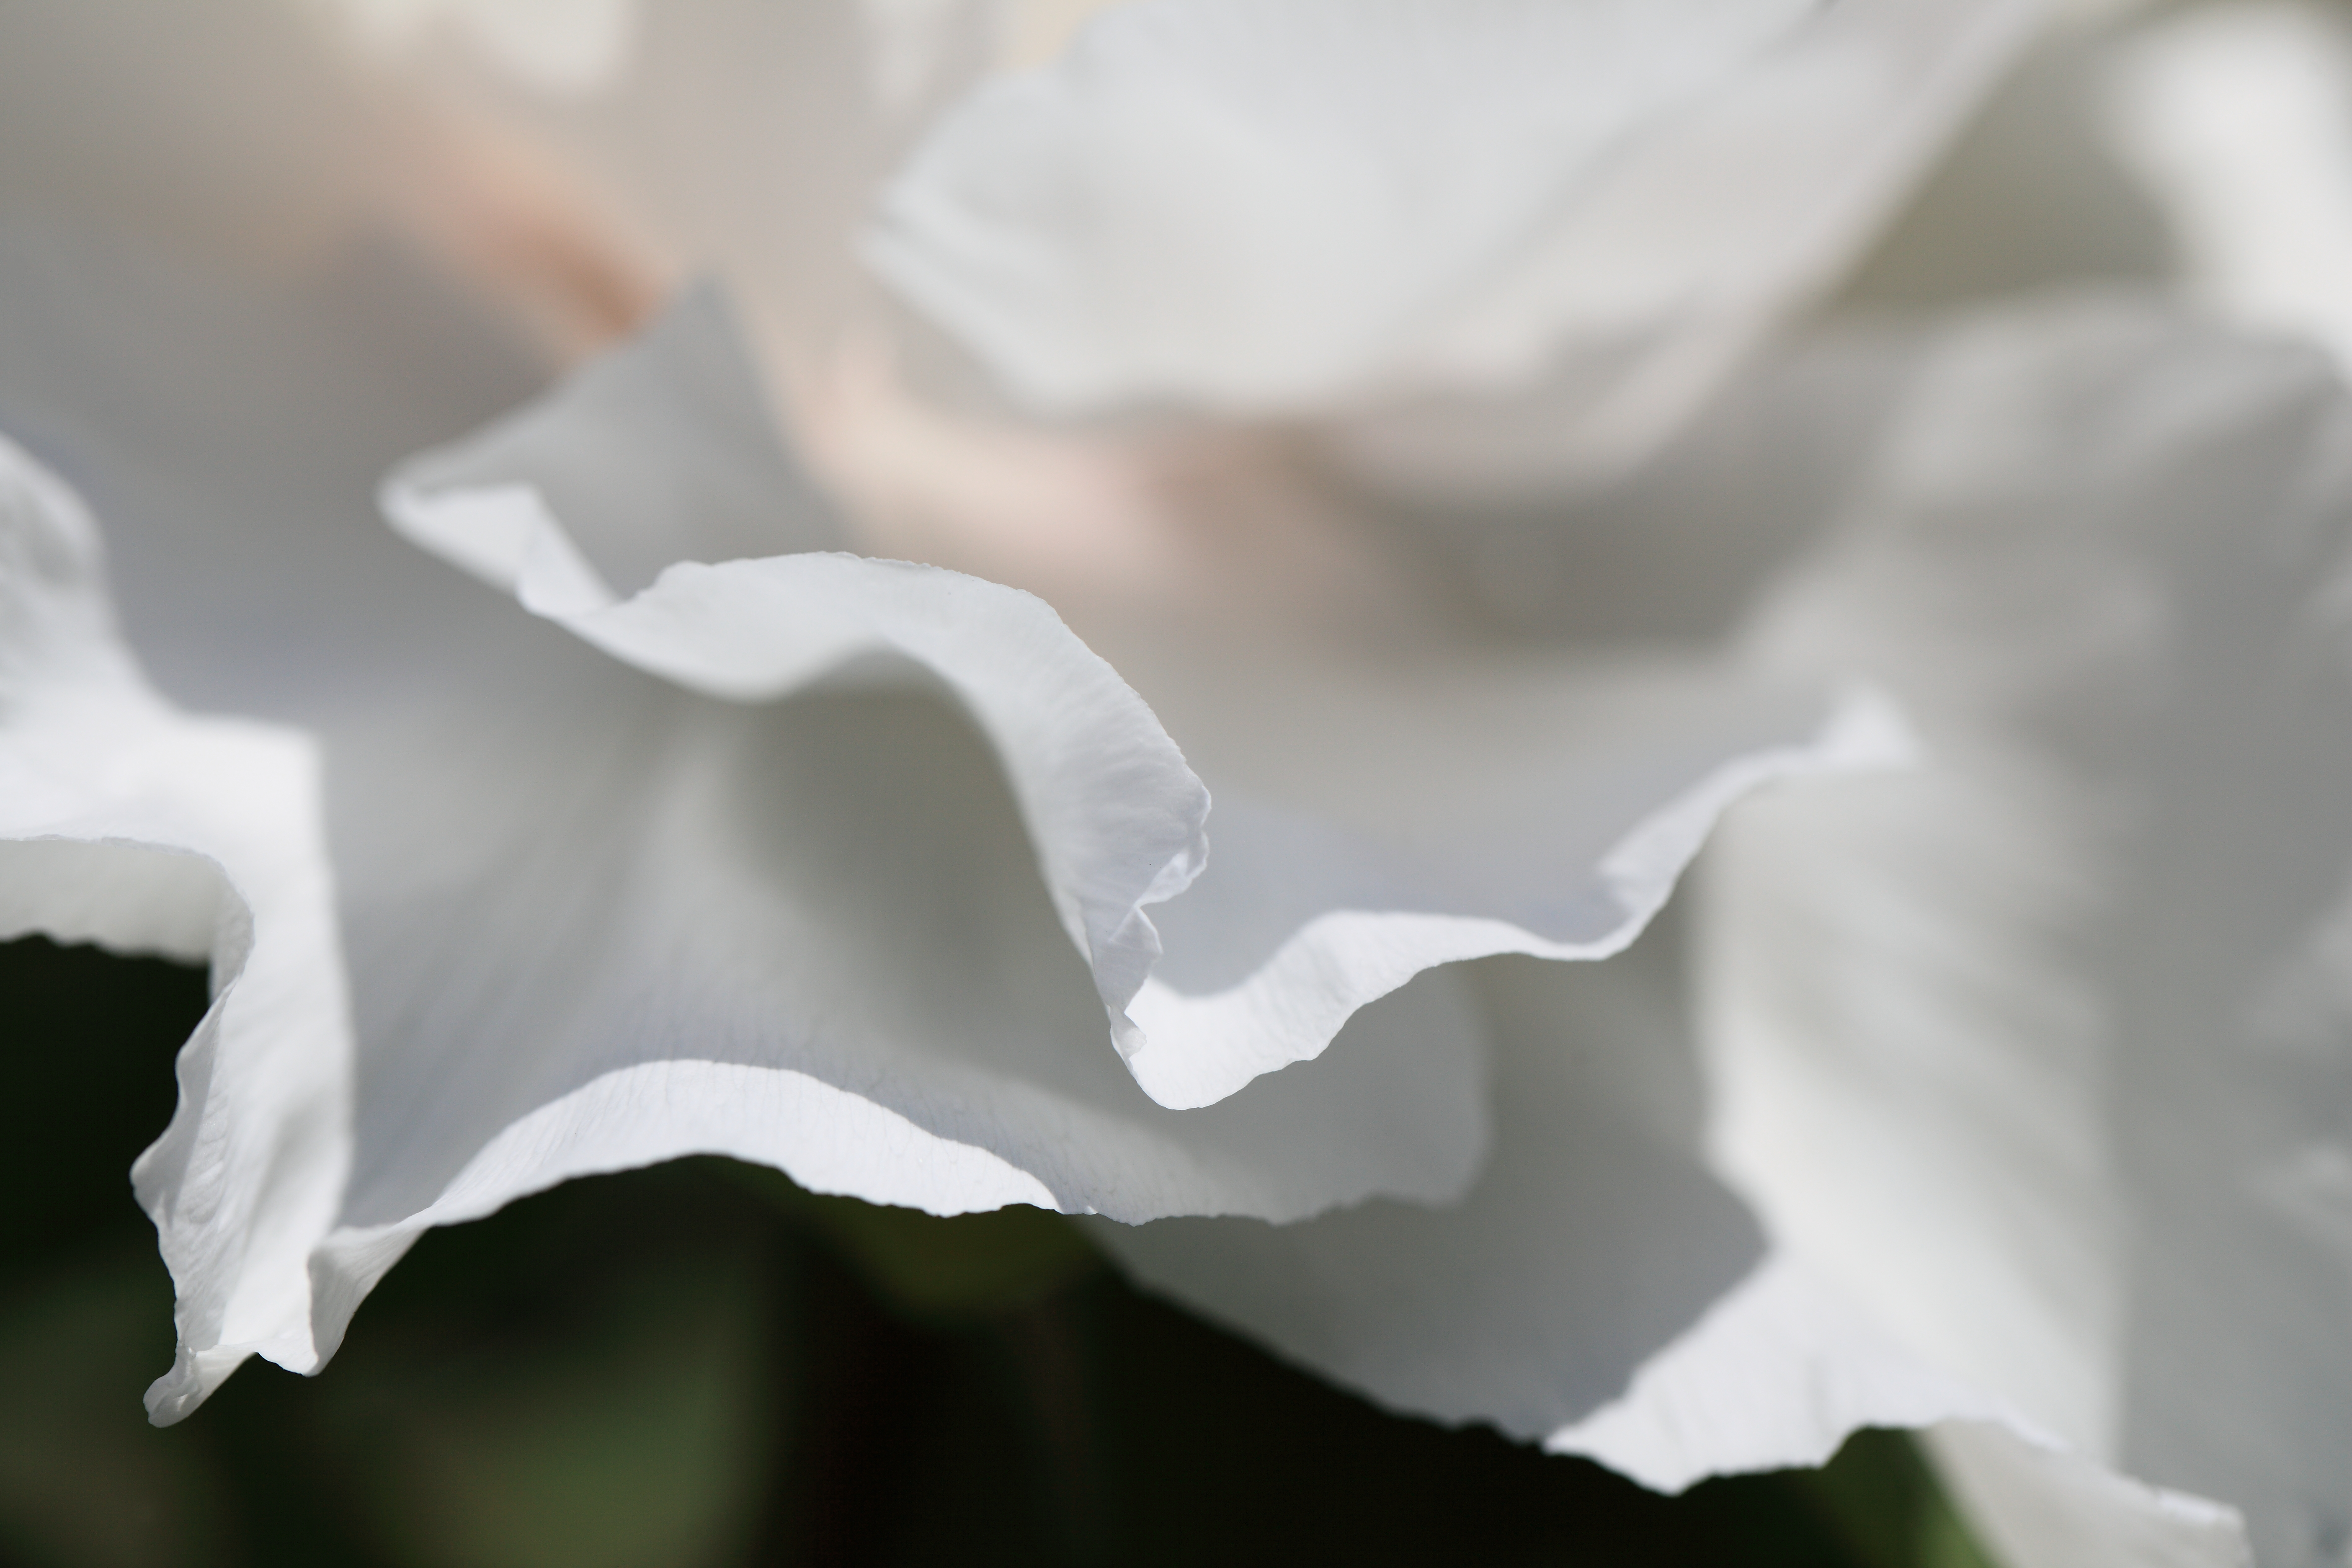
blossom, plant, white, photography, leaf, flower, petal, high, flora, close up, cool image, 5d, hires, markii, hi, res, resolution, peony, macro photography, flowering plant, land plant